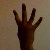
The image shows a hand gesture representing the number 4 in Indian Sign Language.